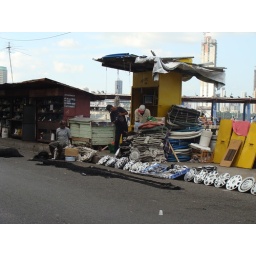
DSC03522 street vendor near the fish dock